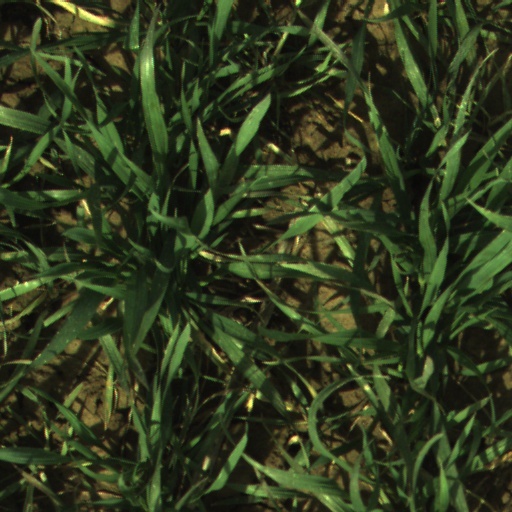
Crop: wheat